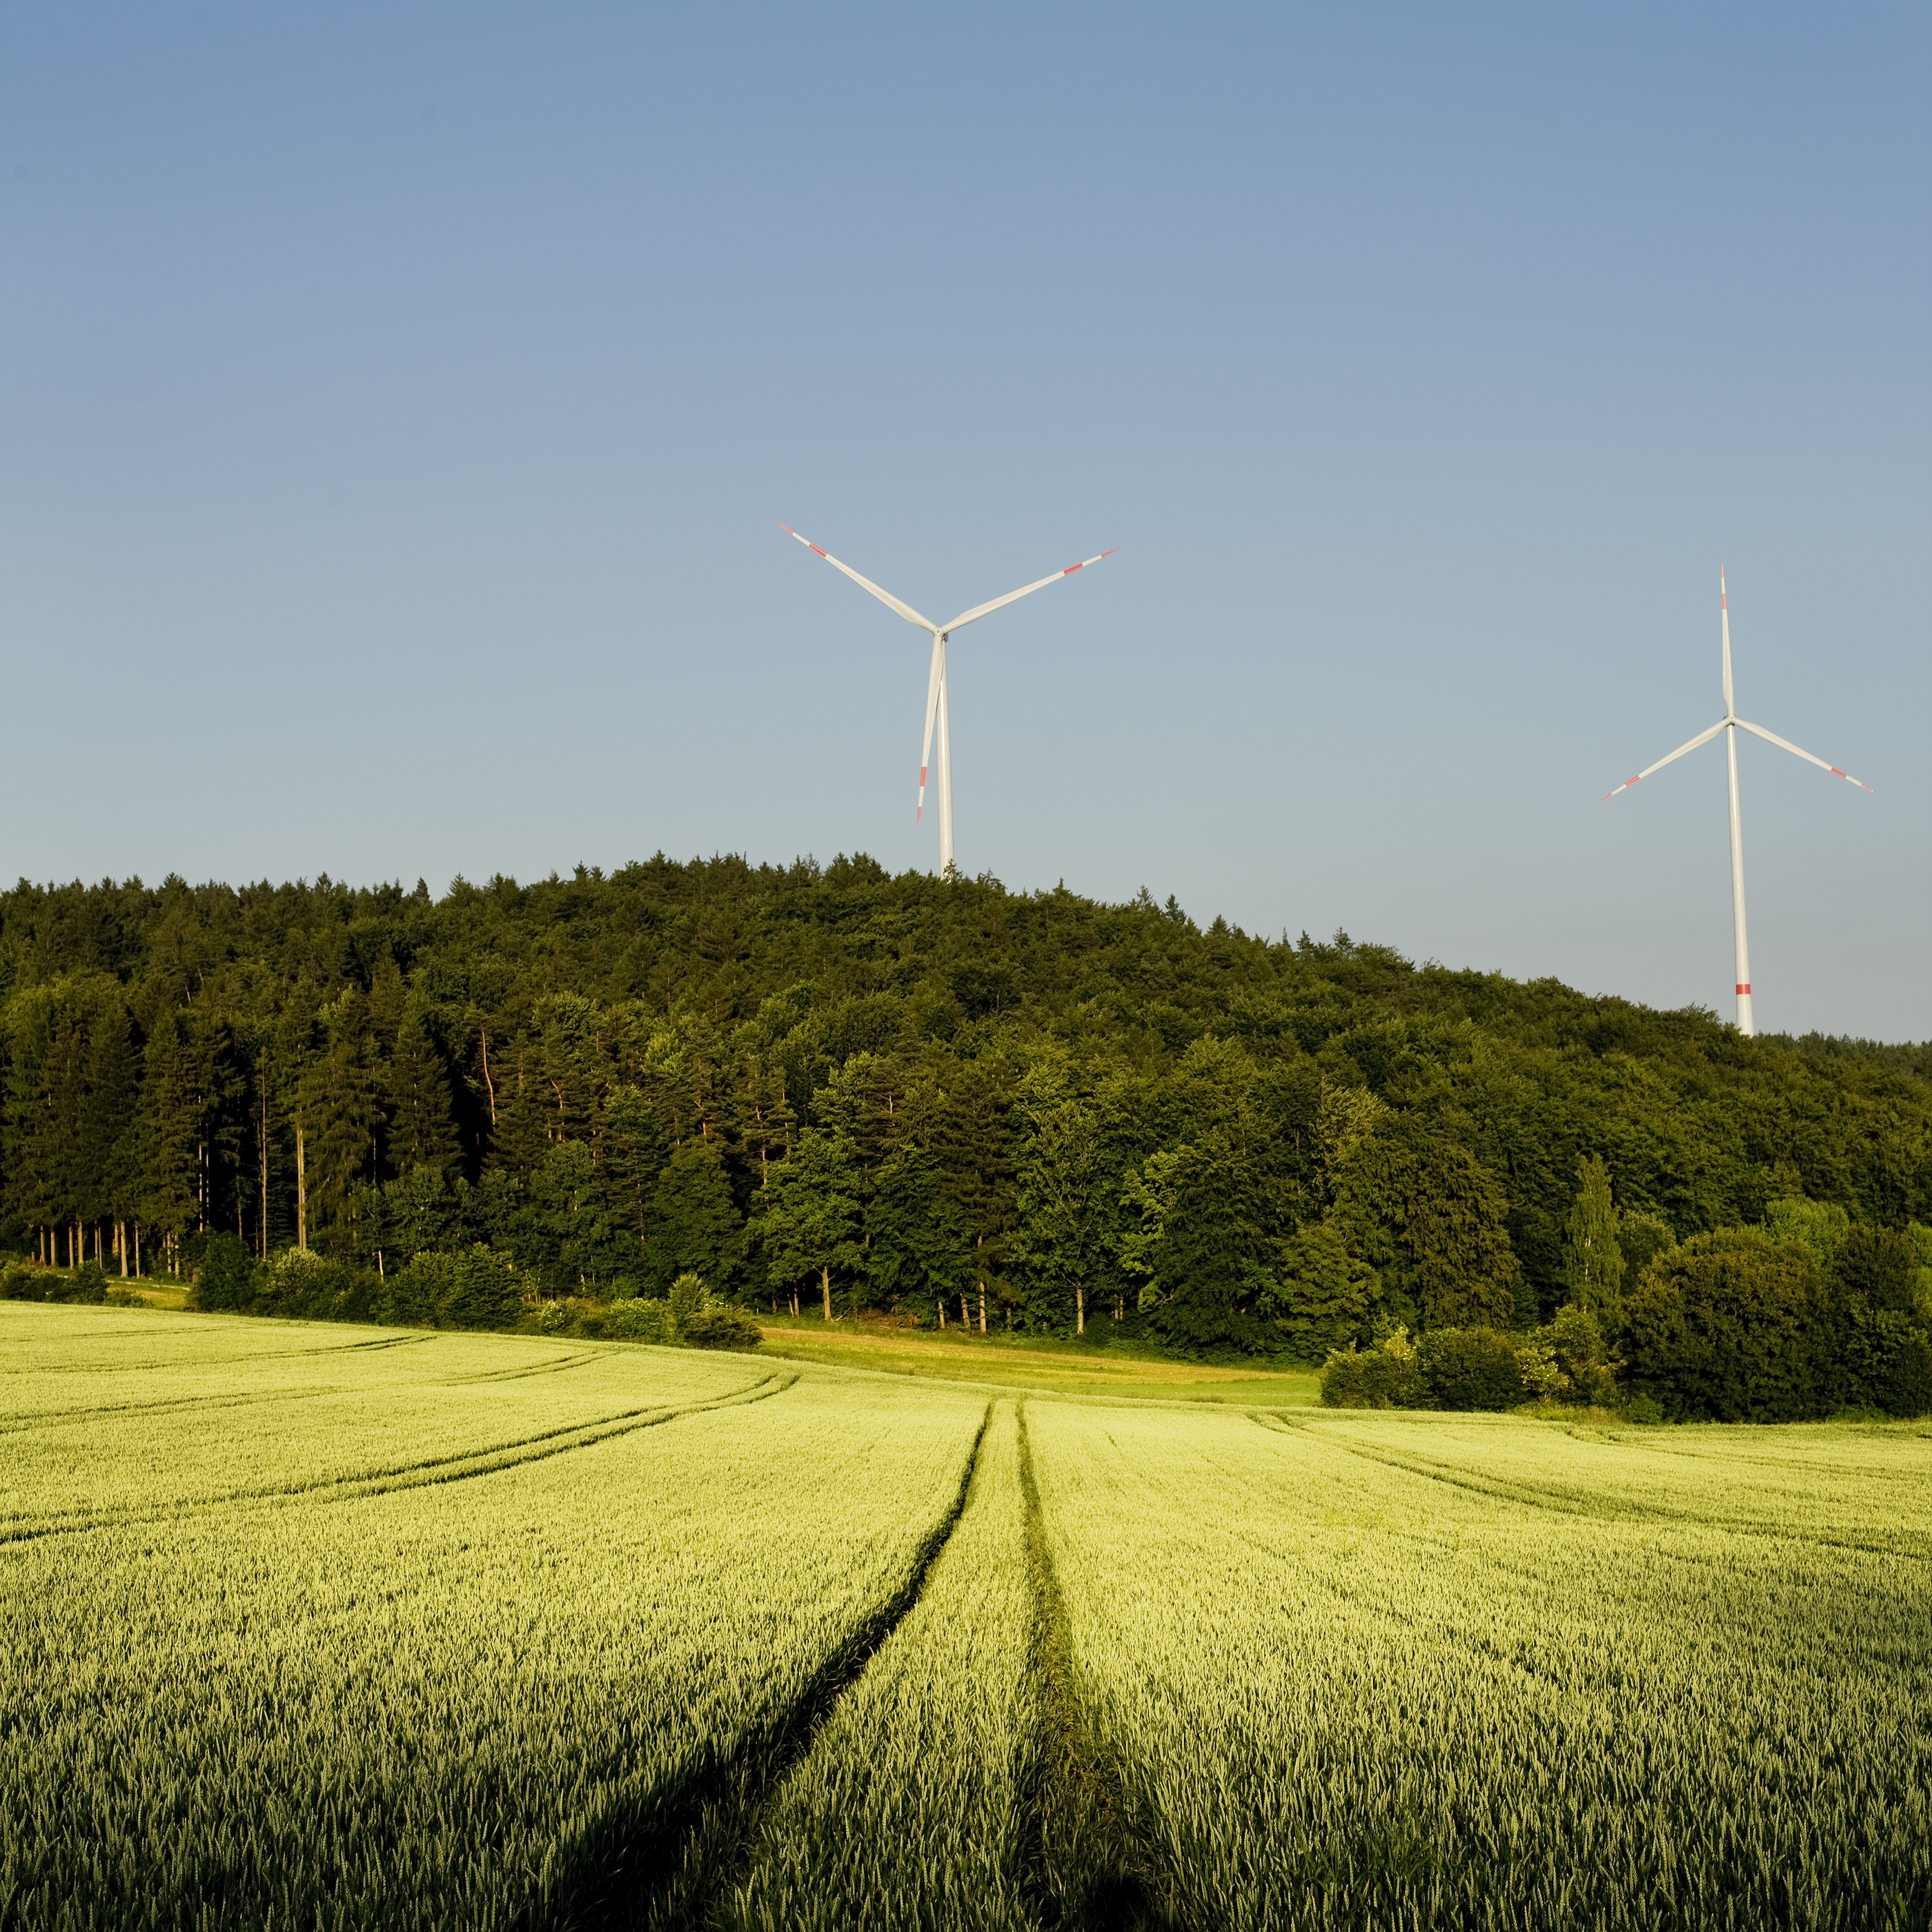
landscape, forest, grass, sky, field, meadow, wheat, prairie, windmill, wind, machine, wind turbine, agriculture, plain, pinwheel, wind energy, energy, ecology, green energy, wind power, mill, grassland, wind farm, rotor, bavaria, power generation, rural area, environmentally friendly, environmental technology, kostrom weizenfeld